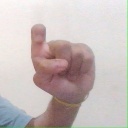
अक्षर: इ